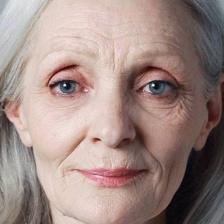
Label: faces